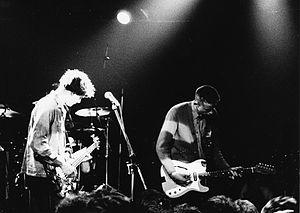
Pale Saints est un groupe de rock indépendant britannique, originaire de Leeds, en Angleterre. Il est composé de Ian Masters à ses débuts, Meriel Barham, Graeme Naysmith, et Chris Cooper.